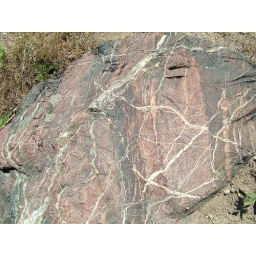
quartz veins in red rock